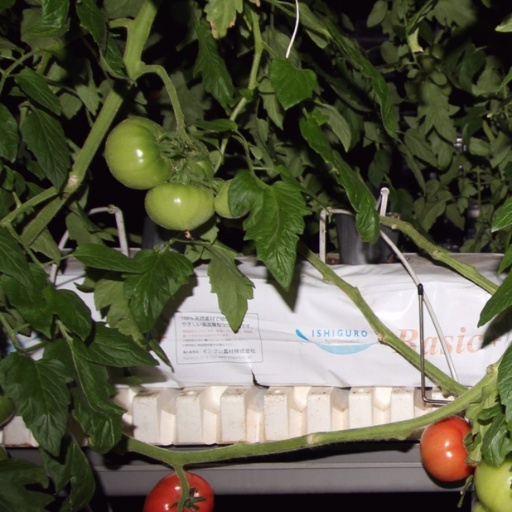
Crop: tomato